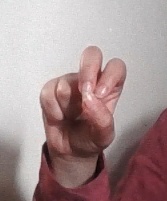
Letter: gaaf